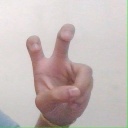
अक्षर: ई